Victor Rifaut

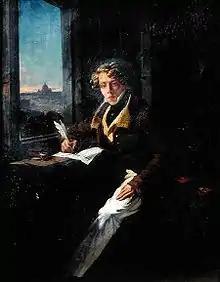
Portrait of Victor Rifaut, in Rome in 1822, by Joseph-Désiré Court (musée des Beaux-Arts de Rouen).

Victor Rifaut (11 January 1799 – 2 March 1838) was a French musician of the first half of the 19th century specialising in opéra comique. A composer of the second order, he rubbed shoulders with masters of the genre such as Auber and Adolphe Adam and often collaborated with them.